Orlando Magic

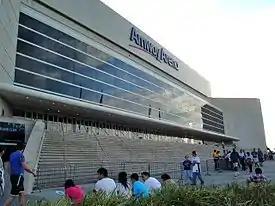
Originally called the Orlando Arena, and later TD Waterhouse Centre, the Amway Arena was the home of the Magic from 1989 to 2010.

On June 23, 2022, the Magic selected Paolo Banchero from Duke University with the first pick and Caleb Houstan from the University of Michigan with the 32nd pick in the 2022 NBA draft. Banchero helped the Magic improve their record from 22 wins to 34, averaging 20 points per game and ultimately being chosen as Rookie of the Year.